Morris murders

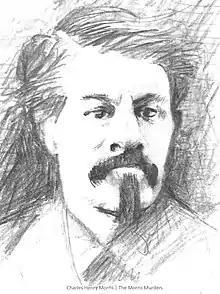
Charles Henry Morris

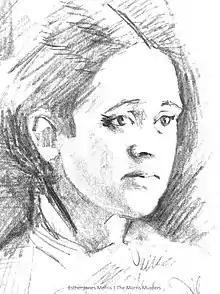
Esther Jones Morris

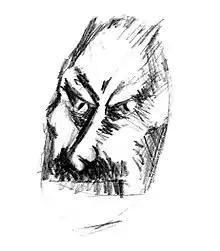
Jennie Bull Sketch

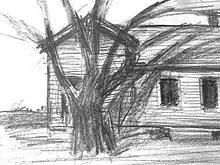
The Morris house

The Morris Murders refer to the unsolved 1879 killings of Charles Henry Morris (born May 9, 1847) and Esther Jones Morris (born September 22, 1850) in Decatur, Michigan.